Kyle Maack

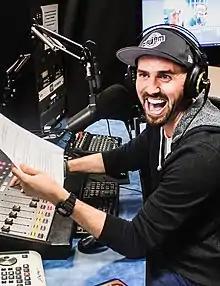
Maack podcasting

Kyle Allen McCarty (born March 5, 1992), known professionally as Kyle Maack, is an American R&B and soul singer and podcaster most known for being the first artist signed to Otis Williams of the legendary Motown quintet The Temptations. Maack's debut release, "Shakey Ground", was noted for his cover of The Temptations' 1984 single "Treat Her Like a Lady" which featured the 2017 version of the group singing background vocals.